British Aircraft Corporation

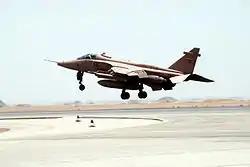
SEPECAT Jaguar

In 1963, BAC acquired the previously autonomous guided weapons divisions of English Electric and Bristol to form a new subsidiary, British Aircraft Corporation (Guided Weapons). The company enjoyed some success, including development of the Rapier, Sea Skua and Sea Wolf missiles. BAC eventually expanded this division to include electronics and space systems and, in 1966, started what was to become a fruitful relationship with Hughes Aircraft. Hughes awarded major contracts to BAC, including sub-systems for Intelsat satellites.